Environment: real
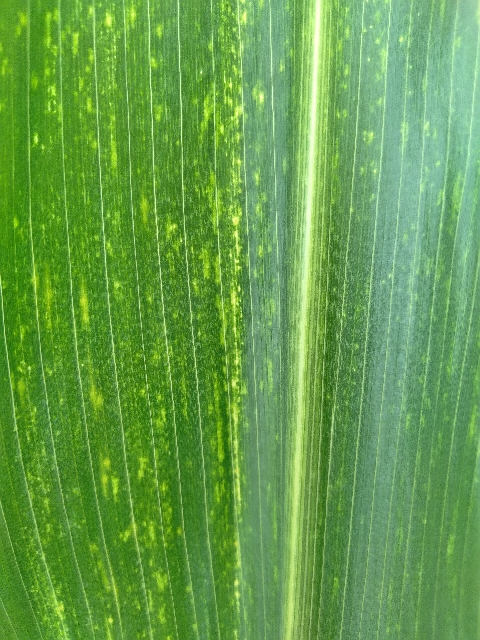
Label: lethal_necrosis